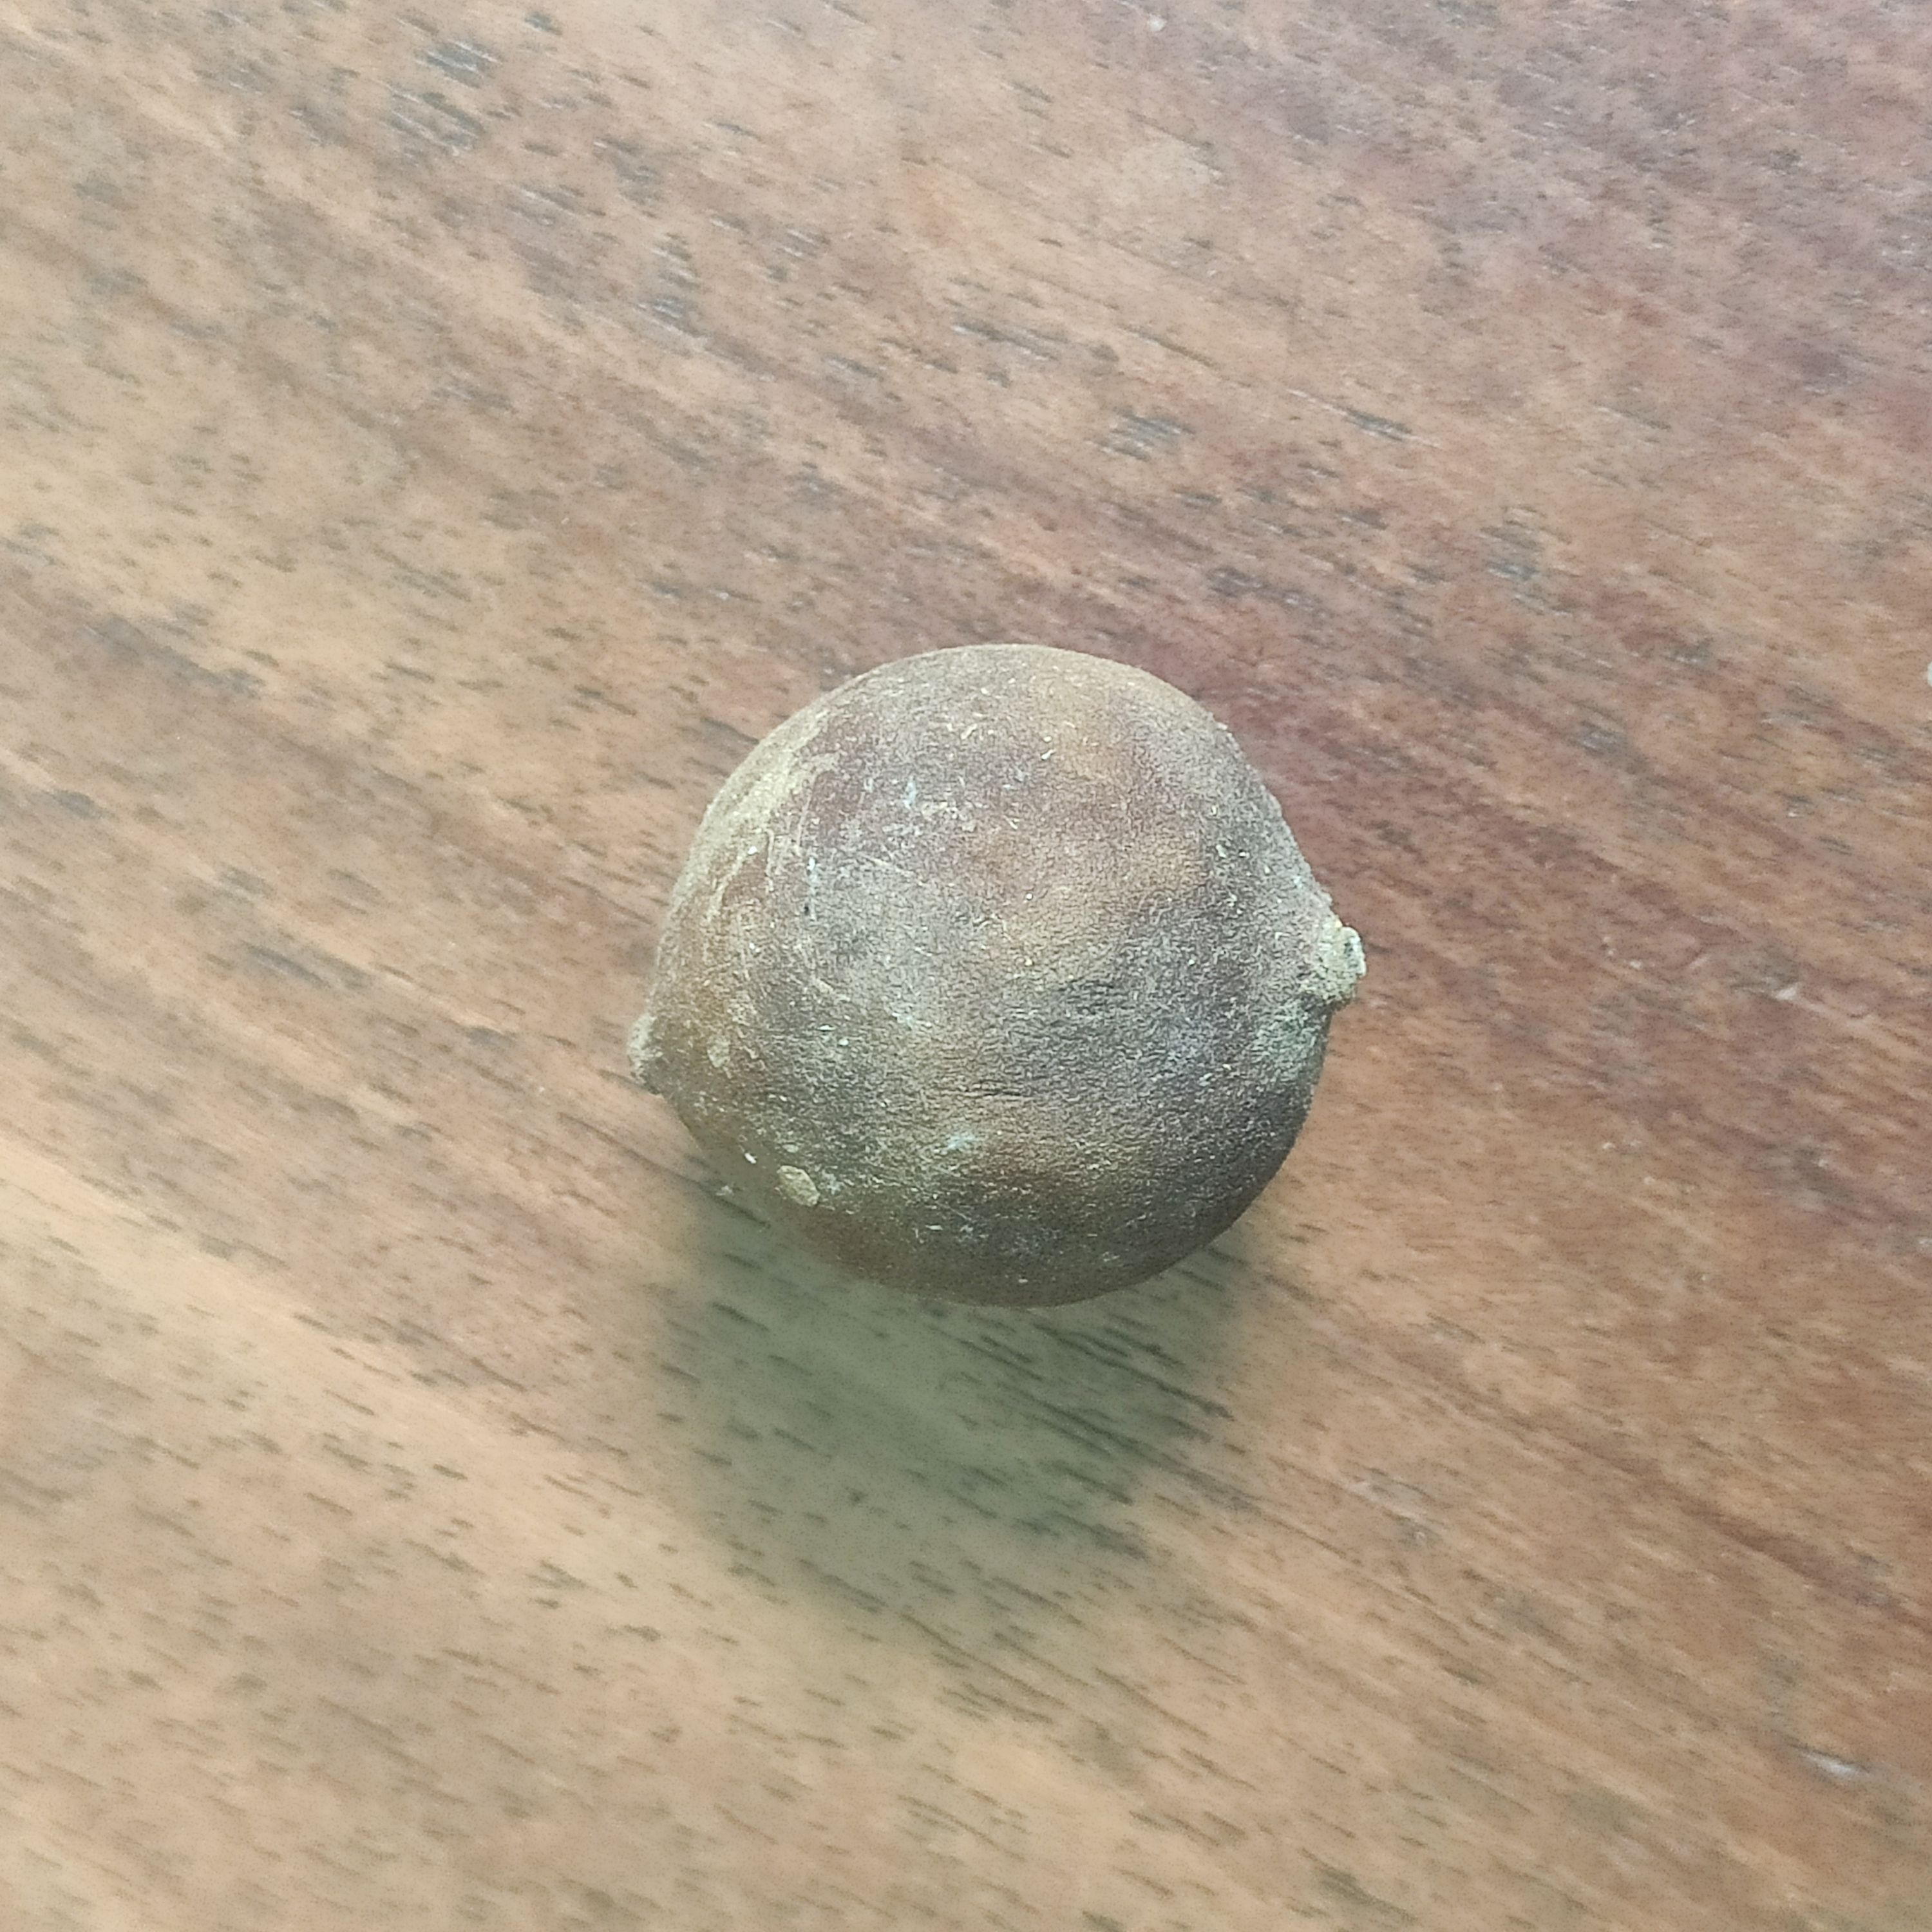
Fruit: burmese-grape
Grade: 3rd-grade